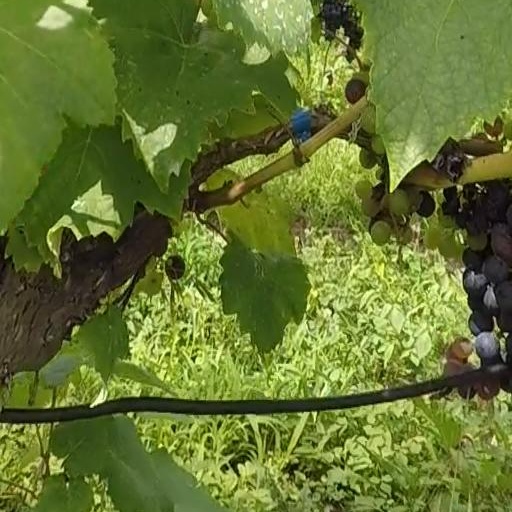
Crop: grape